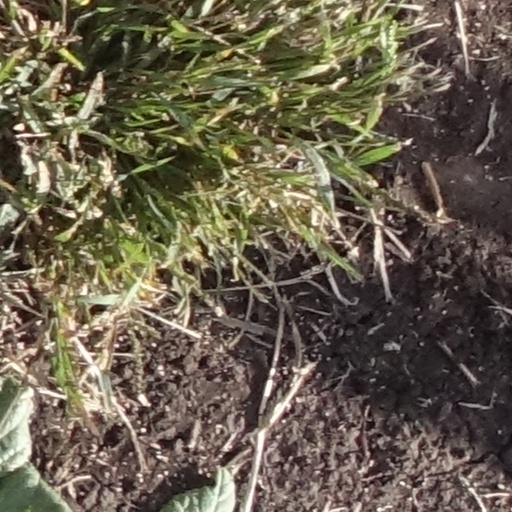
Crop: sorghum